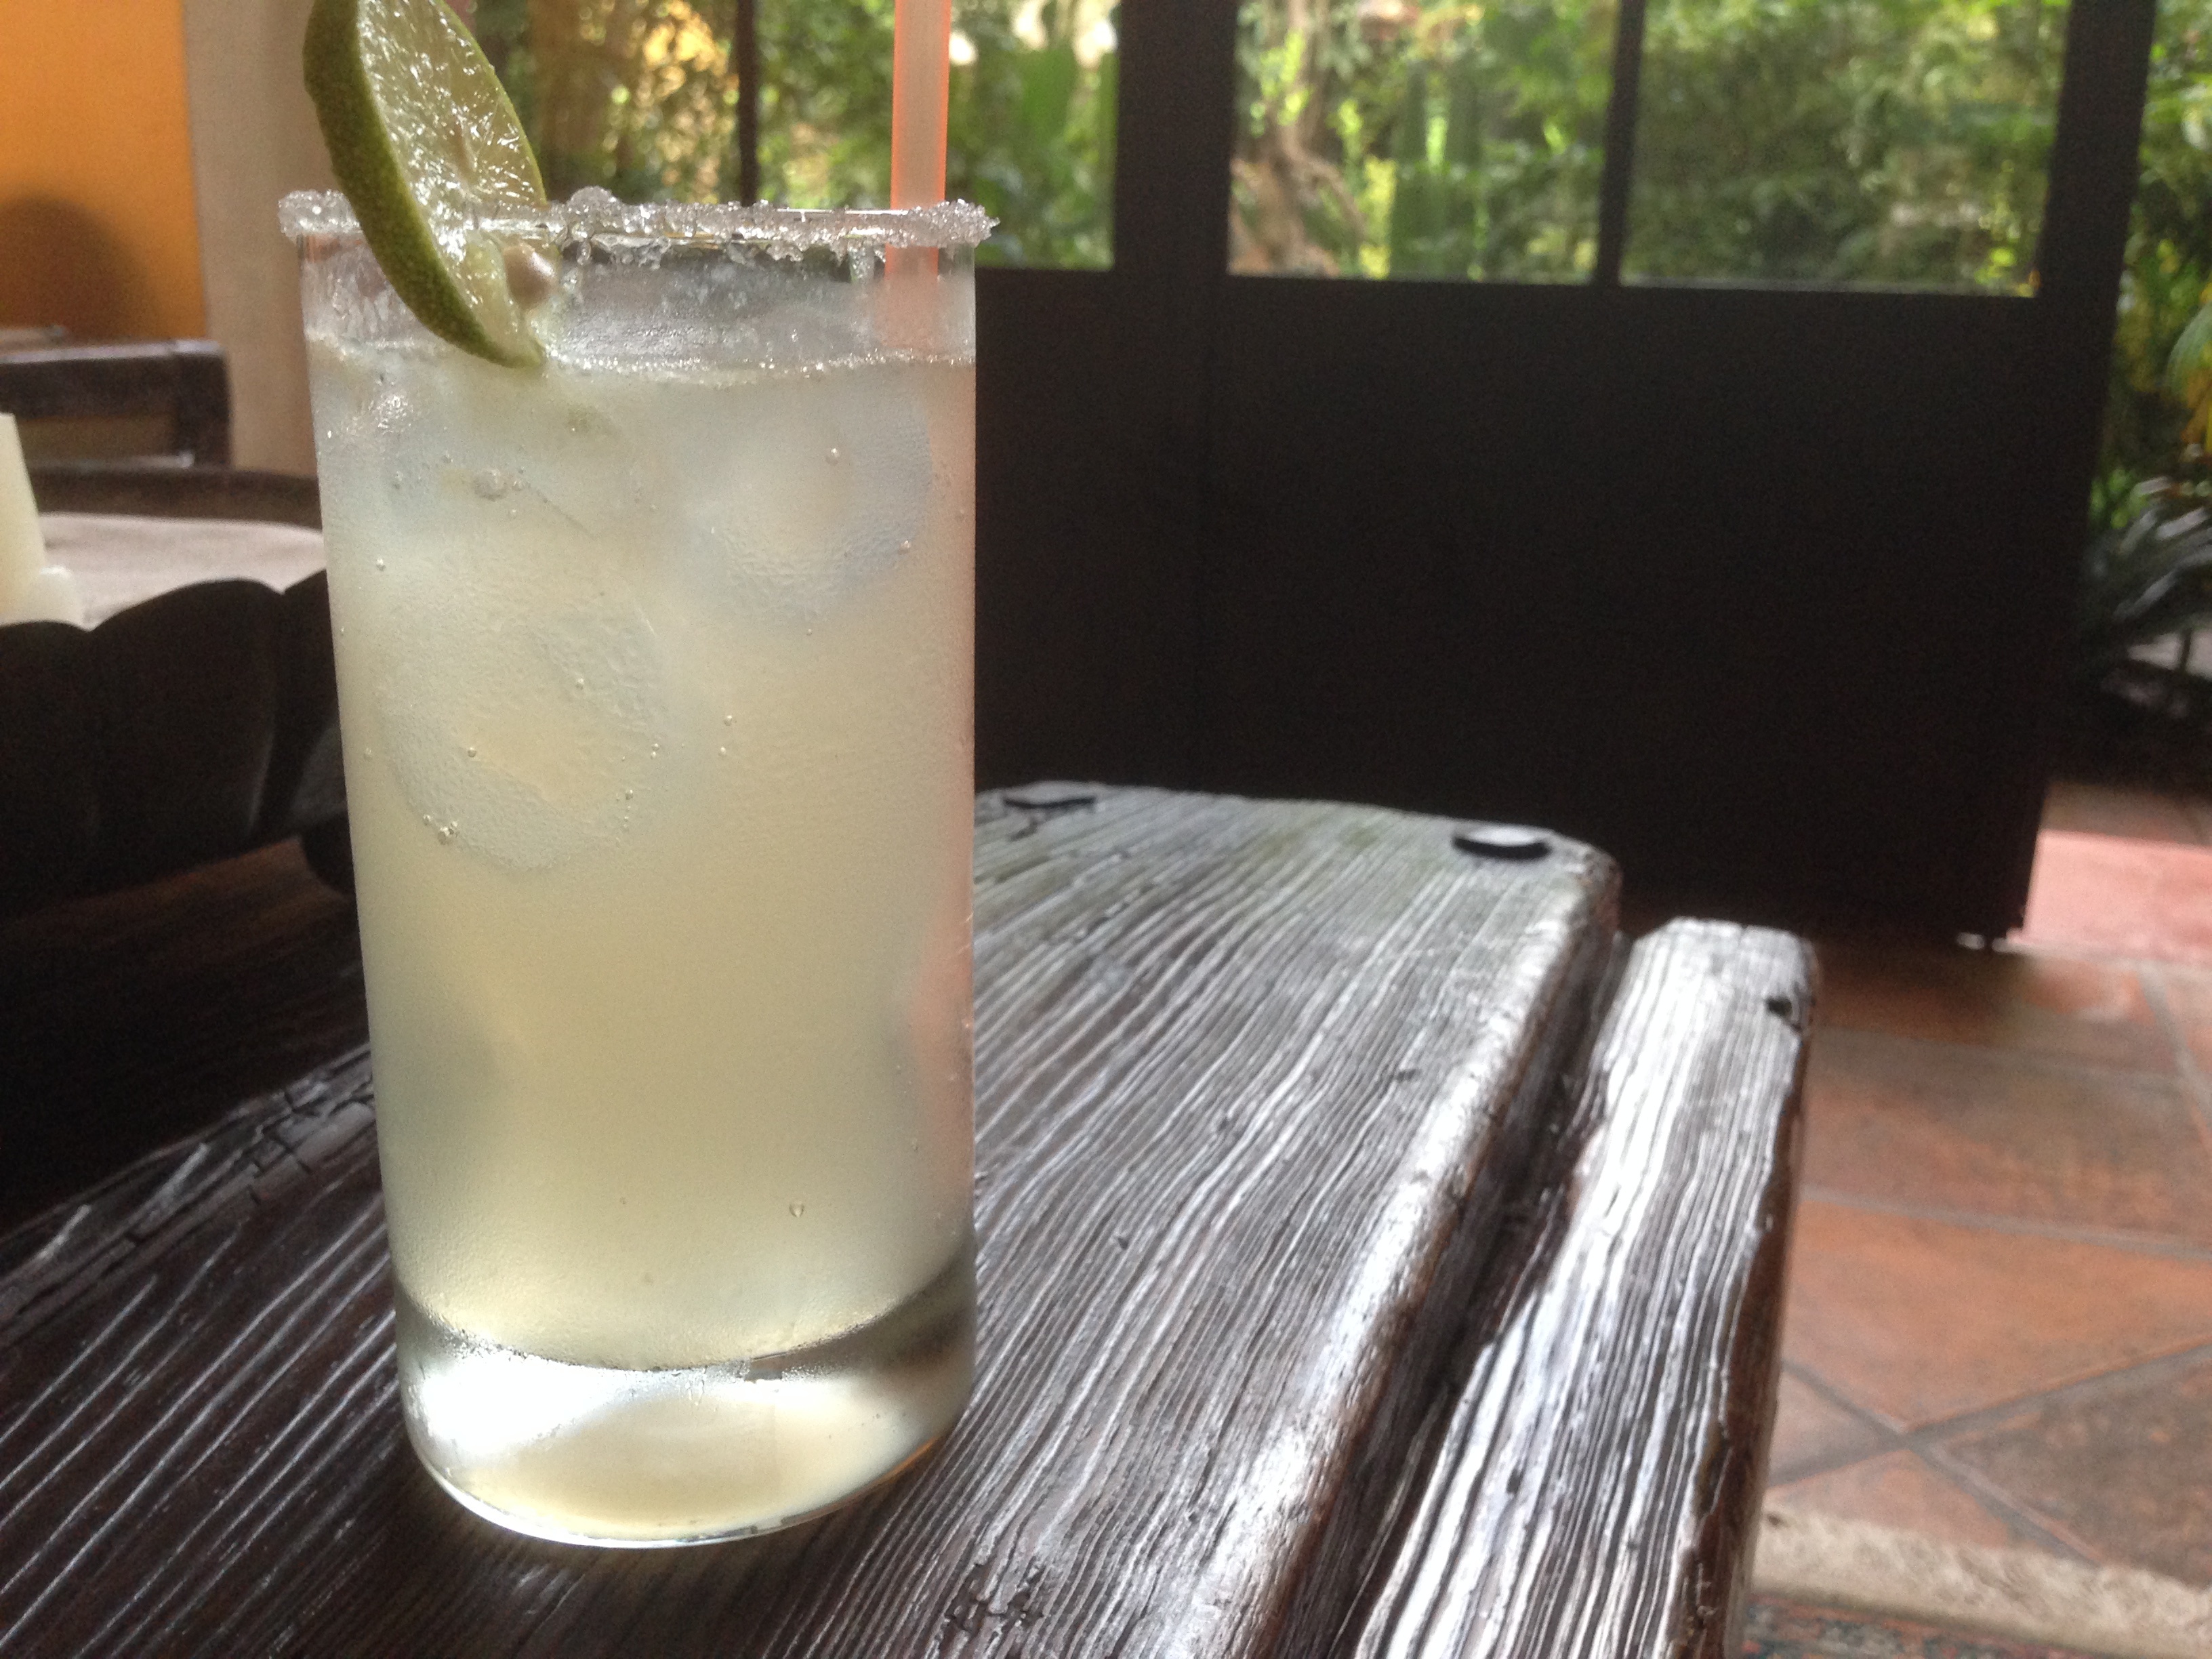
food, produce, drink, cocktail, alcoholic beverage, distilled beverage